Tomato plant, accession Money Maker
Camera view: bottom (45 deg); turntable rotation: 300 degrees
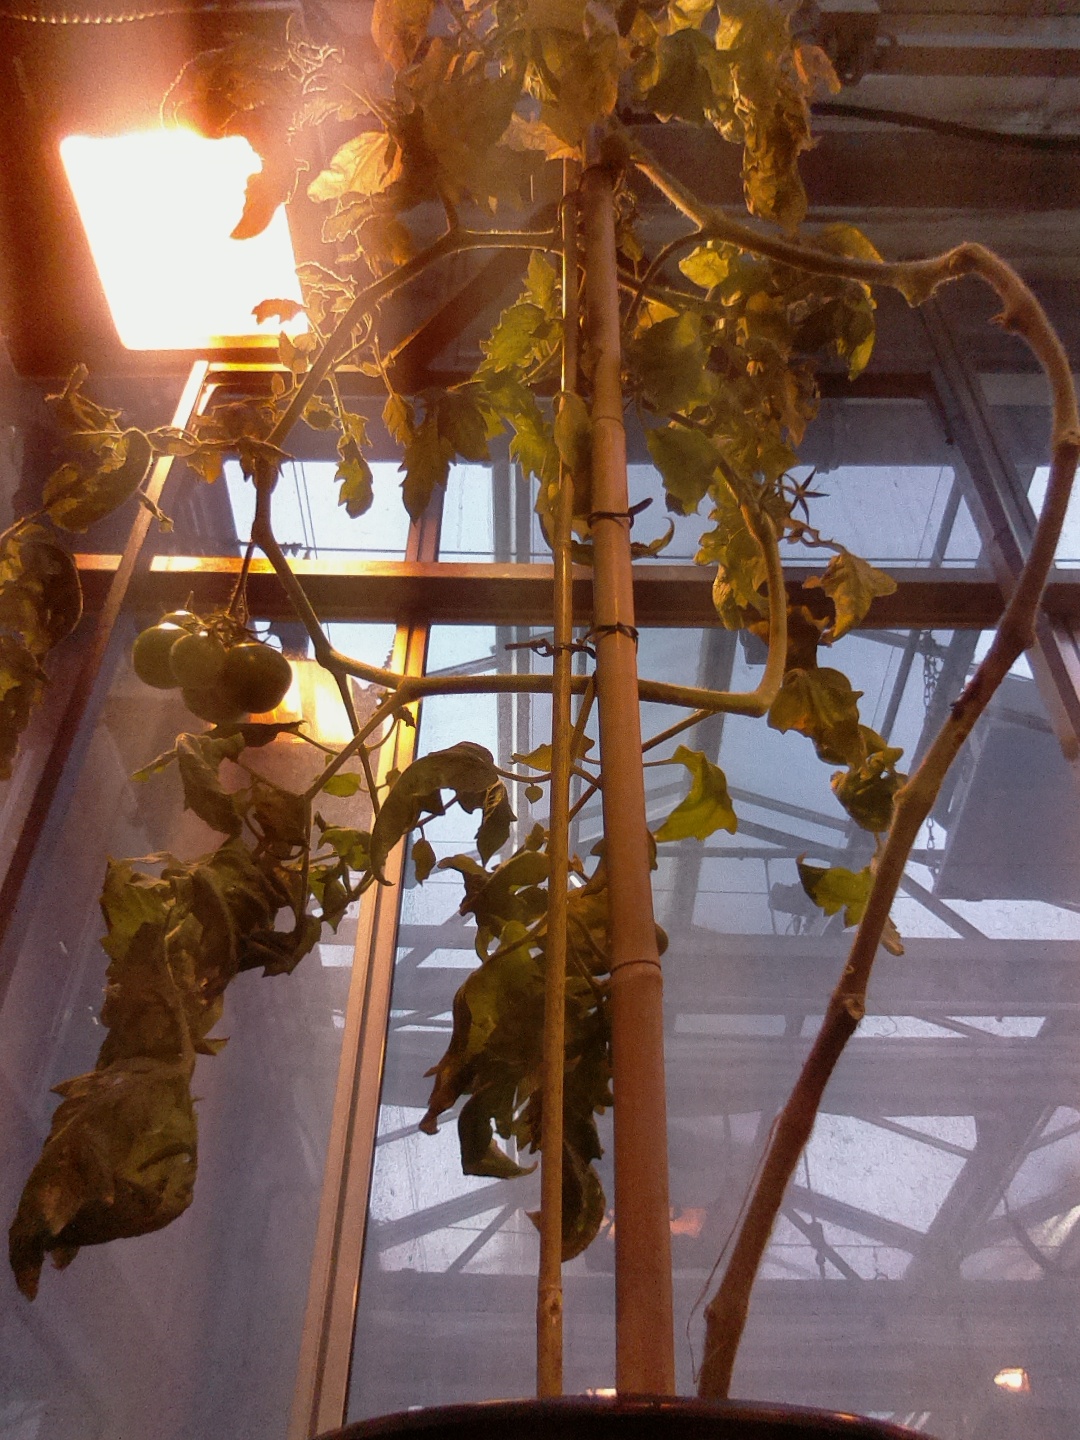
BBCH growth stage 79: 90% -100% of final fruit size